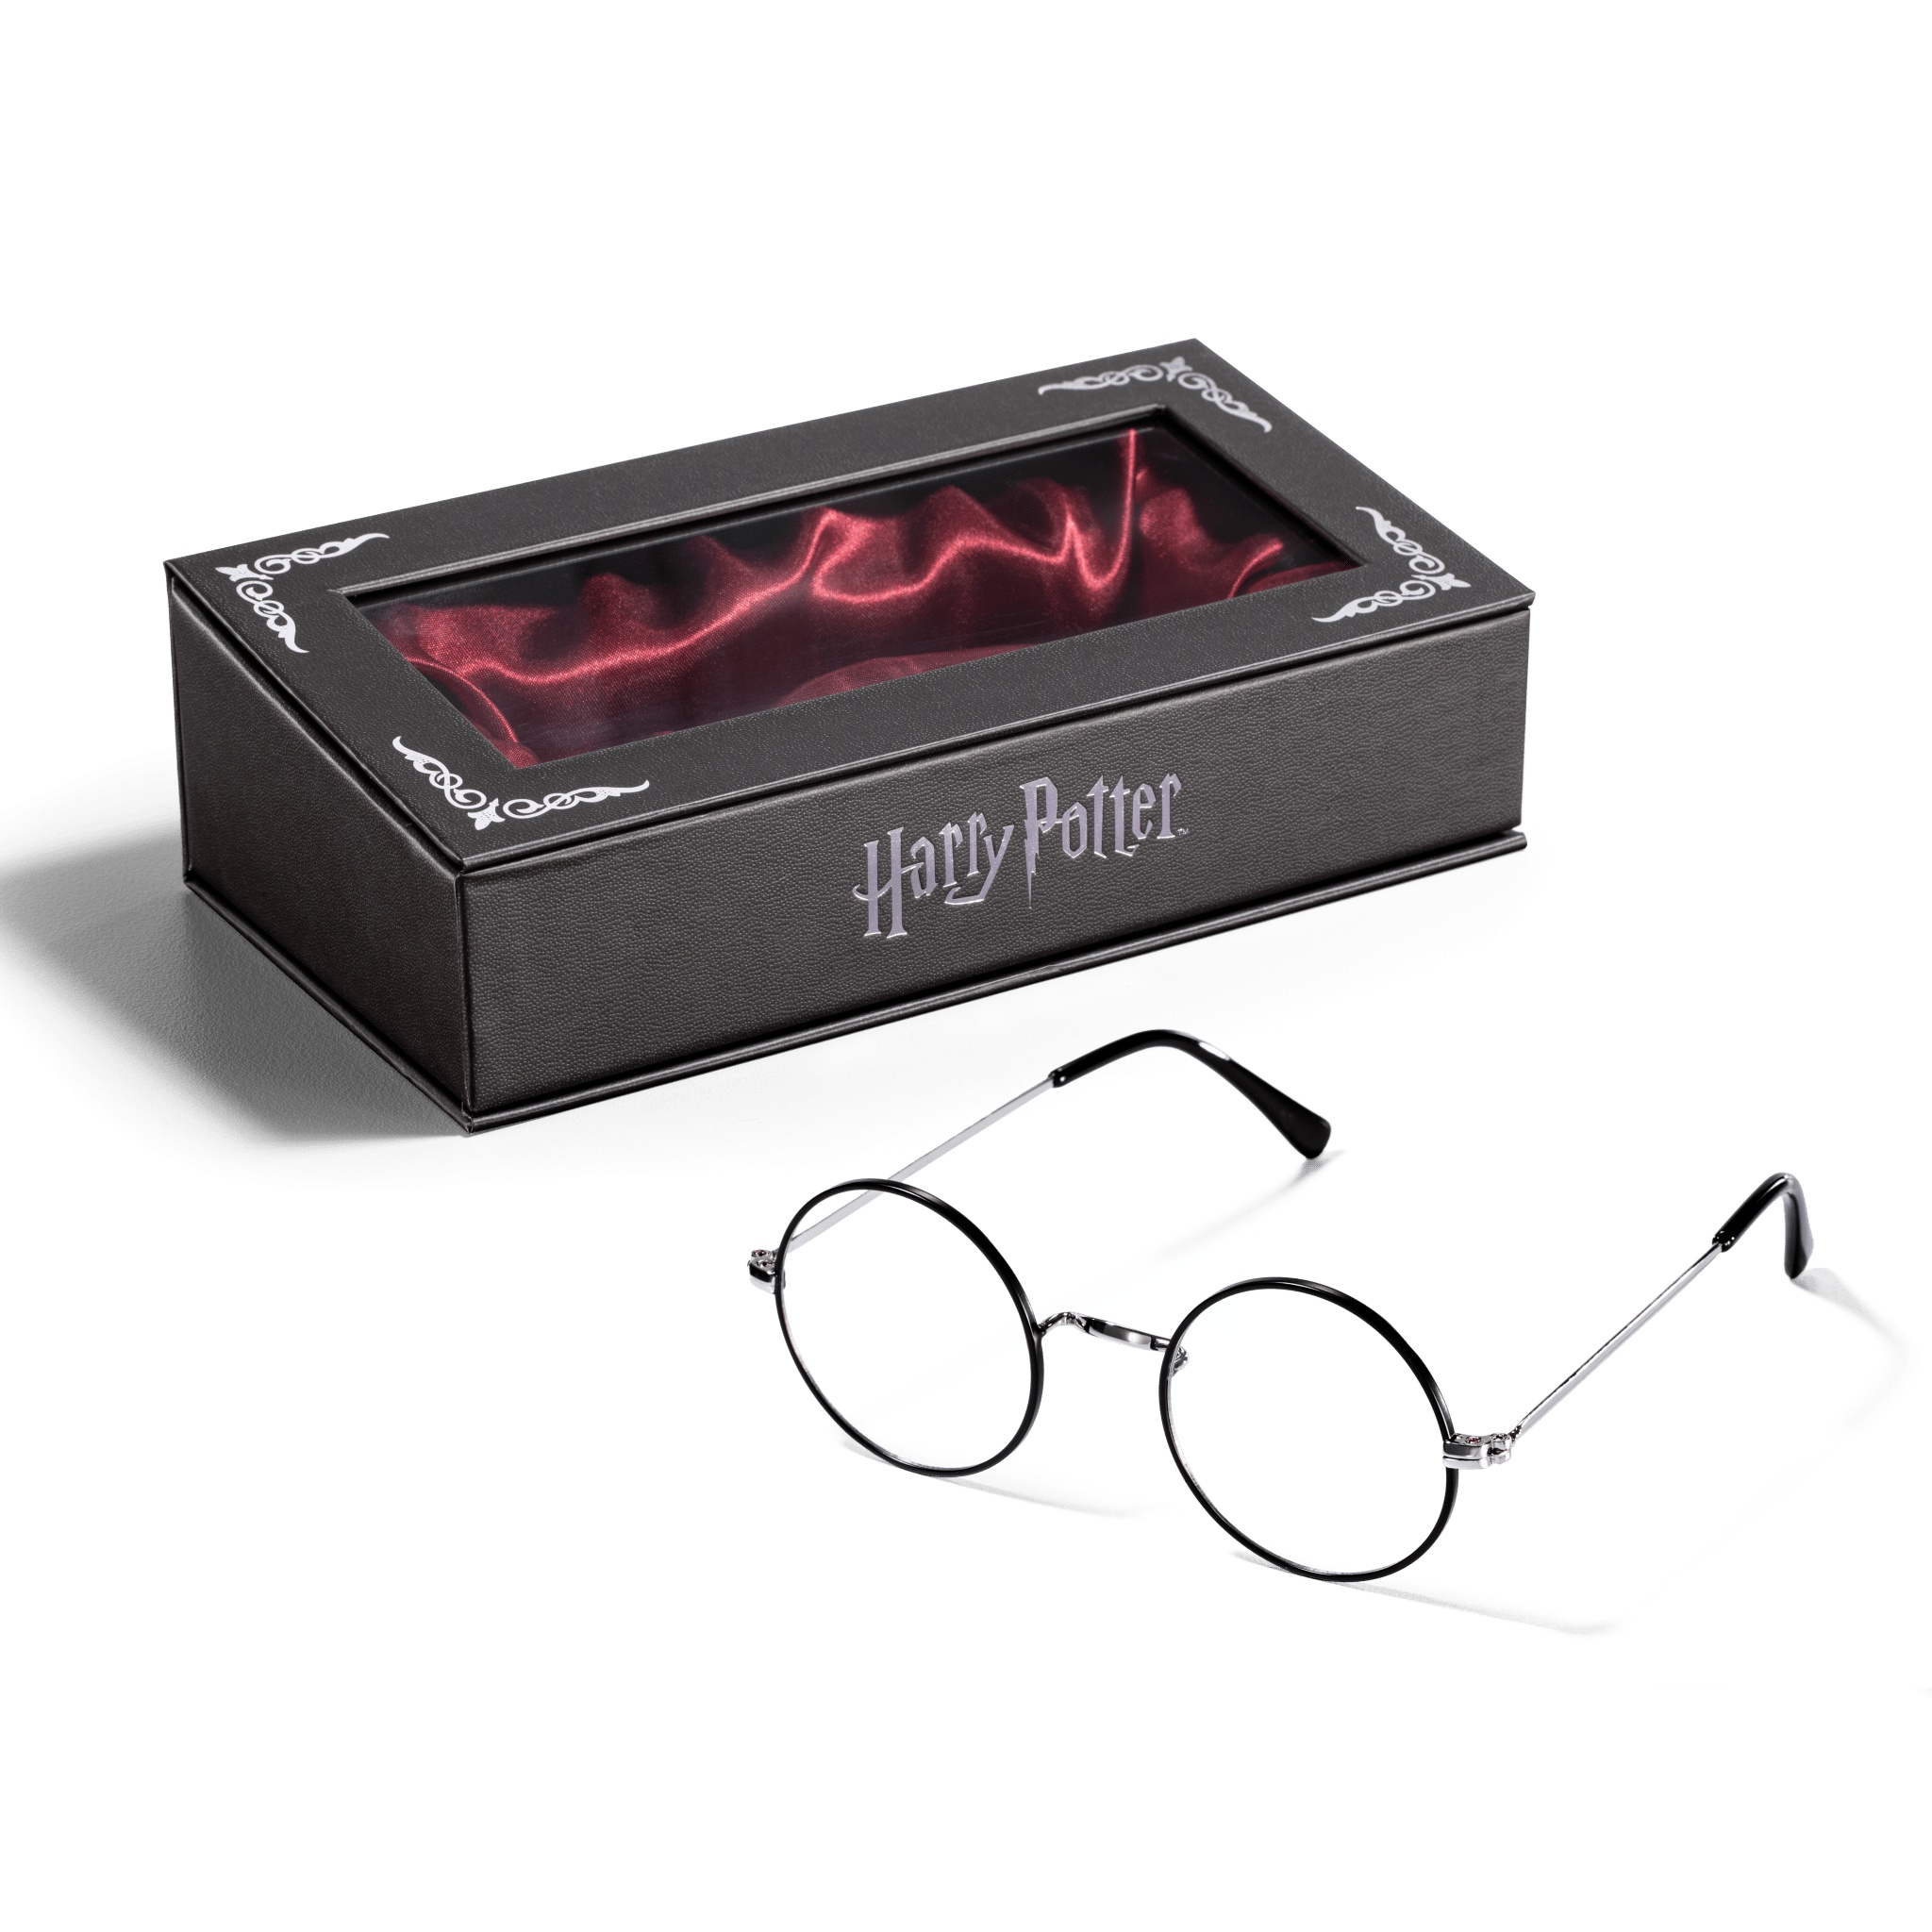
Harry Potter - Occhiali di Harry
Porta la magia nella tua collezione con questa straordinaria replica ufficiale degli occhiali di Harry Potter ! Un autentico simbolo del Ragazzo Che è Sopravvissuto , questi occhiali sono il pezzo perfetto per ogni collezionista del Wizarding World . Racchiusi in un’elegante scatola in similpelle , questi occhiali non sono destinati all’uso quotidiano , ma sono progettati come un oggetto da esposizione di altissimo livello , realizzato con meticolosa attenzione ai dettagli . 🔮 Caratteristiche: ✔ Replica fedele degli occhiali di Harry Potter, con dettagli accurati. ✔ Scatola da collezione in similpelle , perfetta per l’esposizione. ✔ Versione rieditata di una replica storica di The Noble Collection , tornata a grande richiesta. ✔ Licenza ufficiale Wizarding World™ , per un’autenticità senza pari. 🎁 Perché aggiungerli alla tua collezione? ✔ Un pezzo iconico che incarna lo spirito della saga. ✔ Perfetto per collezionisti di oggetti di scena di Harry Potter . ✔ Un regalo magico per i fan del Wizarding World. Rendi la tua collezione ancora più speciale con questi occhiali da esposizione , un vero simbolo dell’epica avventura di Harry Potter! ⚡📖
Brand: Noble Collection
Category: Toys & Games > Toys > Pretend Play > Pretend Electronics